Blue wildebeest

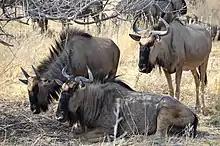
Blue wildebeest at Etosha National Park

The gestation period is about 8.5 months, and between 80 and 90% of the calves are born within a 3-week time period. Female wildebeest give birth in the middle of a herd rather than alone, and typically in the middle of the day. This allows time for the newborn to become steady on its feet before night falls and the predators become more active. Calves weigh about at birth, and can usually stand on their own within a few minutes of birth. To escape predation, calves remain close to their mothers for a significant time, and may continue suckling until the next year's calf is nearly due. Male calves leave their mother at about 8 months and form herds with other male juveniles. In large female herds, 80% of the wildebeest offspring survive the first month, compared to a 50% survival rate in smaller herds.